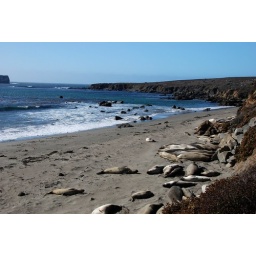
November in California. Toasty elephant seals lay around on the beach while you're at work.